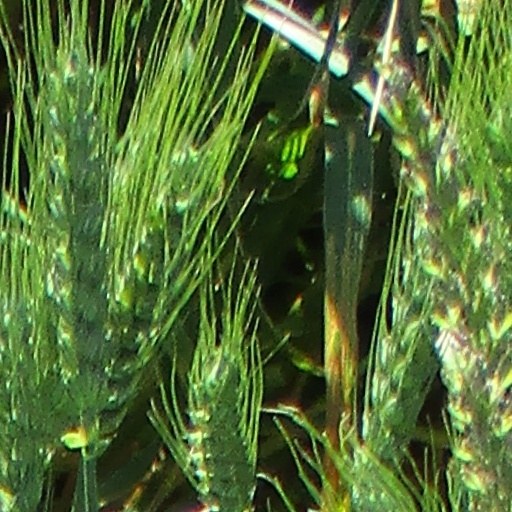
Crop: wheat